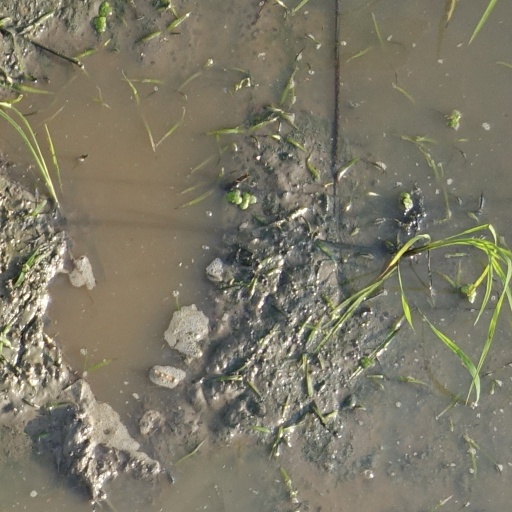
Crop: rice